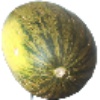
Label: Melon Piel de Sapo 1